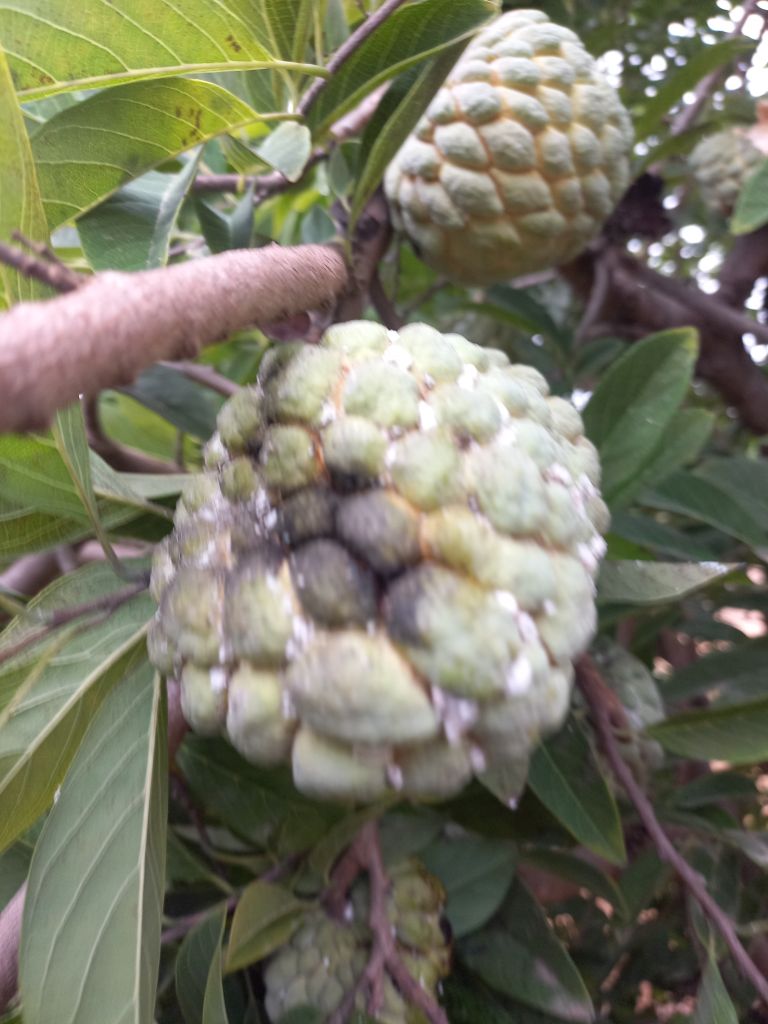
Disease label: Diplodia Rot